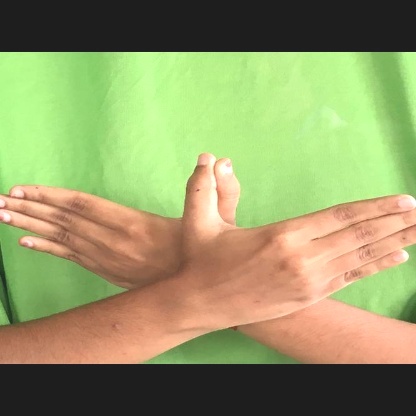
Mudra: Garuda